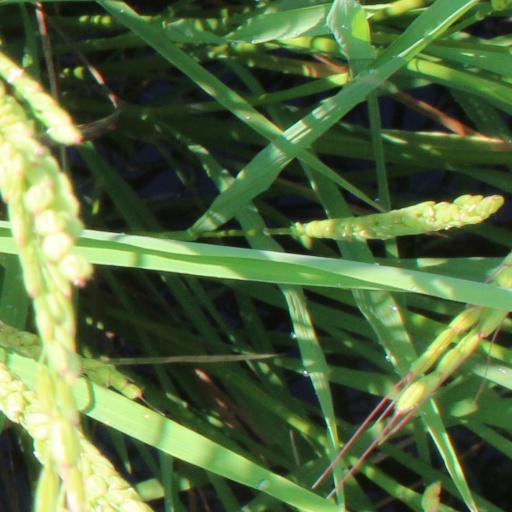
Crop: rice